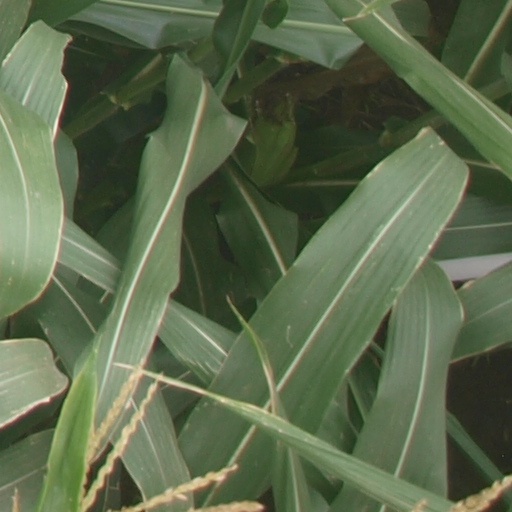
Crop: maize; corn